No. 612 Squadron RAuxAF

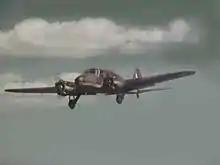
An Avro Anson

No. 612 Squadron RAF was formed on 1 June 1937 at RAF Dyce as an army co-operation unit of the Auxiliary Air Force and was initially equipped with two-seat Avro Tutor training aircraft. In December 1937 it had received two-seat Hawker Hector Army co-operation aircraft, which were retained when the squadron converted from the Army Co-operation to the General Reconnaissance role. In July 1939 the squadron received Avro Ansons which had room for four crew members and had a much better range, making them better suited for the reconnaissance role.